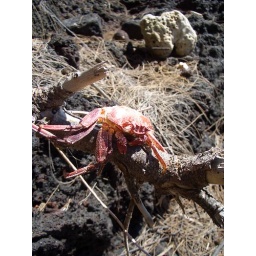
baked crab near red sand beach